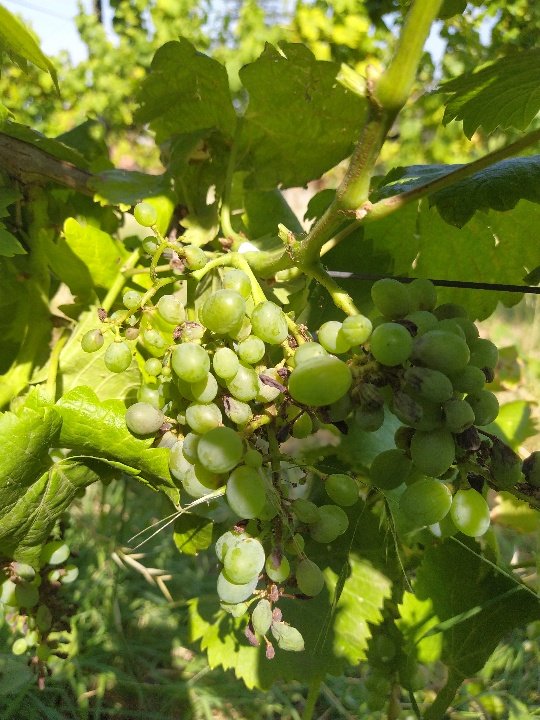
Berries visible: 80
Grape clusters: 2